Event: Hurricane Matthew
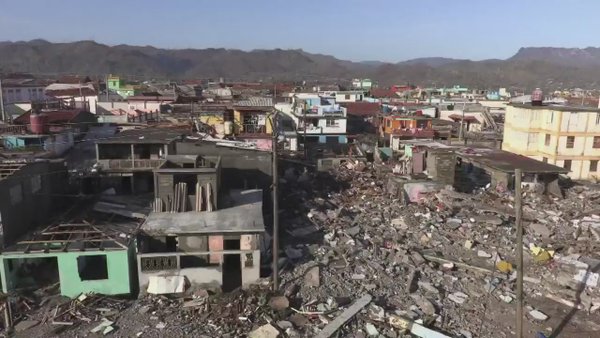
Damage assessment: damage